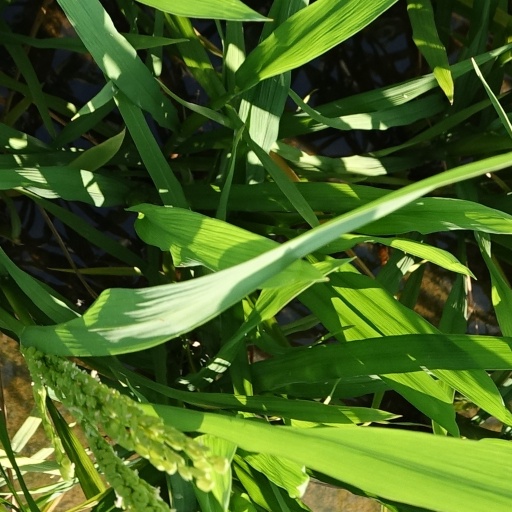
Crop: rice